RIFA AB

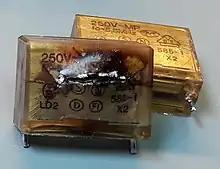
Two RIFA-manufactured X2 paper capacitors, one blown

On 6 June 1984, the Swedish Post Office issued a series of stamps with the title "Made in Sweden" to celebrate Swedish innovation and Swedish patents. One of the stamps was dedicated to RIFA and the stamp depicts a Subscriber Line Integrated Circuit (SLIC) for managing subscriber steps in Ericsson's telephone exchanges. The stamp had a denomination of SEK 2 70 "öre" and was designed by Tom Hultgren and engraved by Zlatko Jakus.